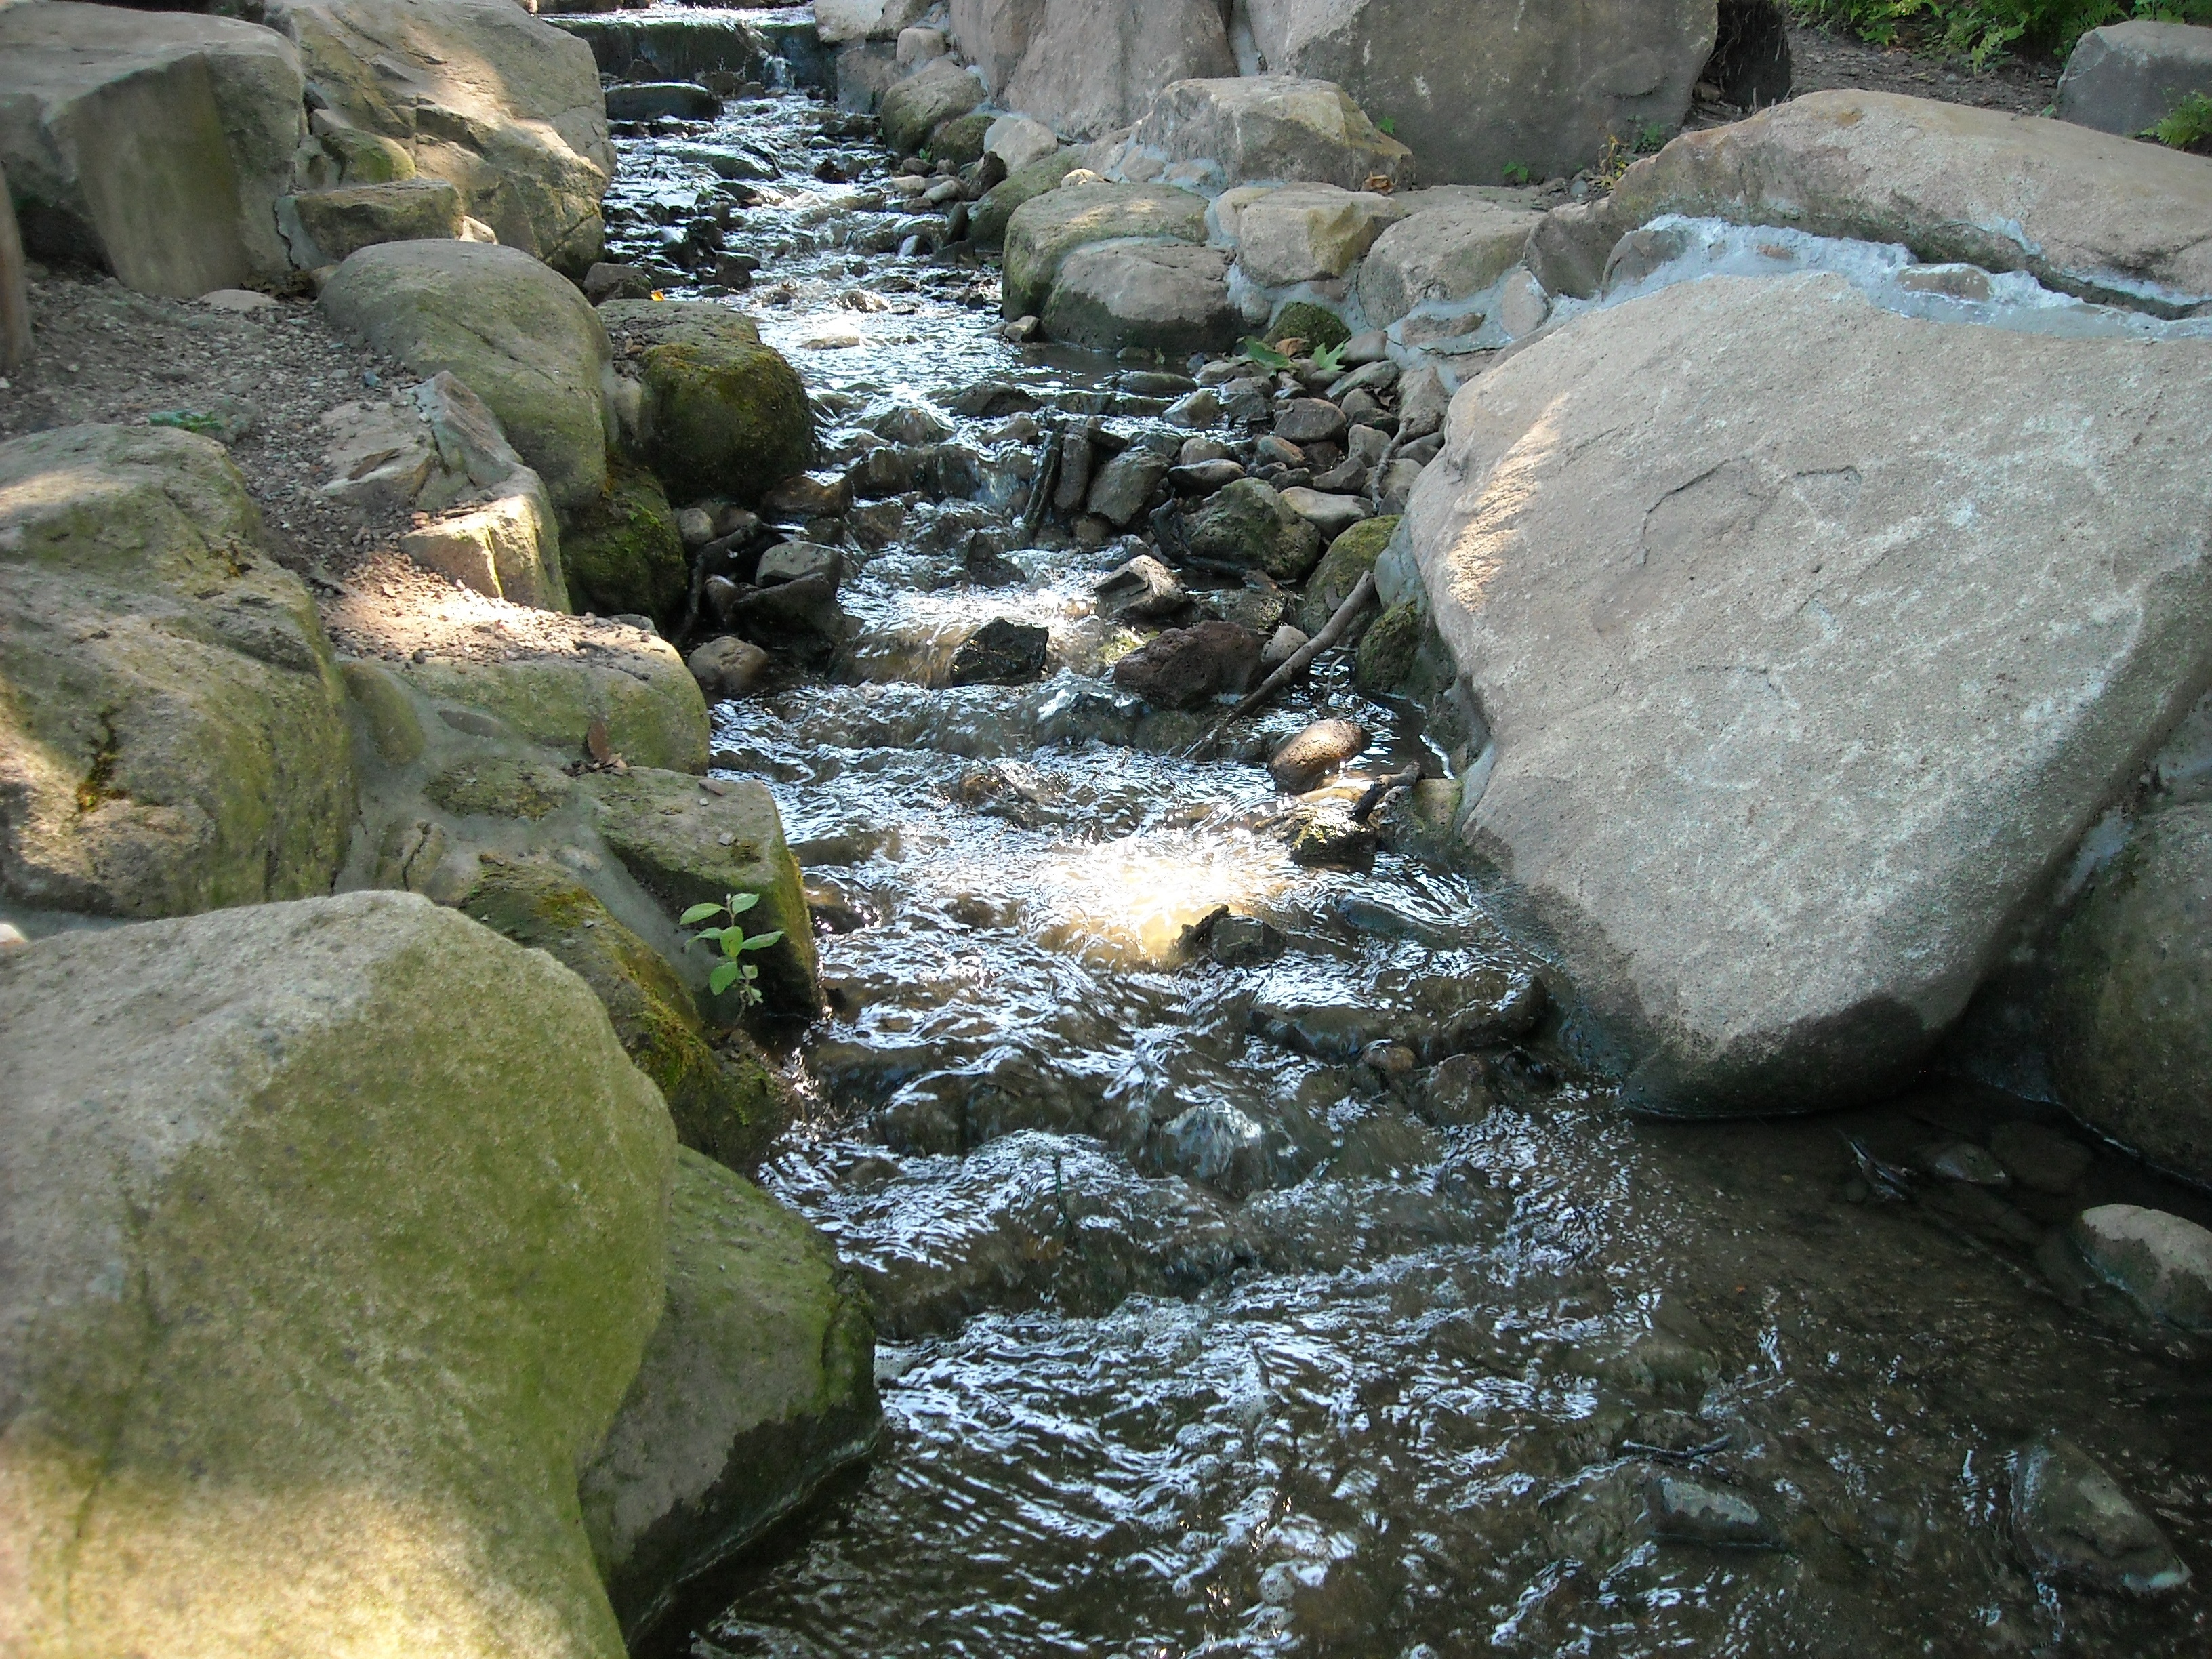
water, rock, wilderness, river, pond, stream, brook, scenery, rapid, waterway, body of water, geology, boulders, boulder, water feature, watercourse, stream bed, running water, quarry stone, river rocks